O'Higgins F.C.

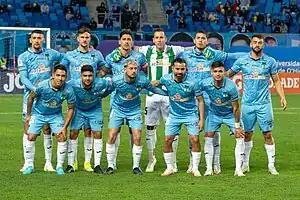
O'Higgins starting line-up against Ñublense for the 2023 Campeonato Nacional.

In 2016 the club again carried out a campaign fighting for the title until the last date, after the interim Cristián Arán took over as main coach, losing the chance to become champion after a defeat on the last date of the 2016 Clausura championship against the Universidad de Concepción 1-2 at home at the El Teniente, leaving the title to Universidad Católica, which wins its match against Deportes Iquique. In the 2016 Copa Sudamericana, the club lost in the penalty shoot-out (5-4), after a 0-0 agreggated against the Uruguayan side Montevideo Wanderers.